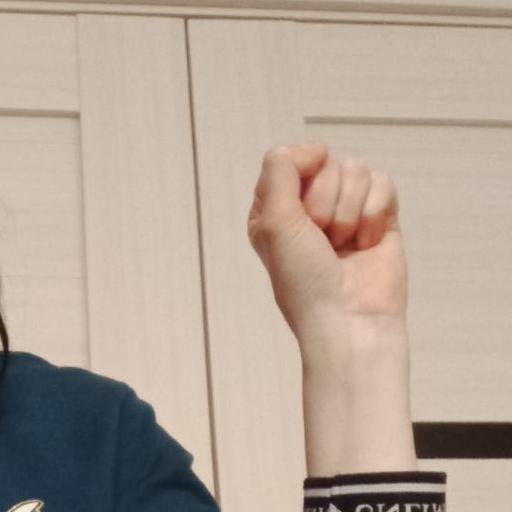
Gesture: fist